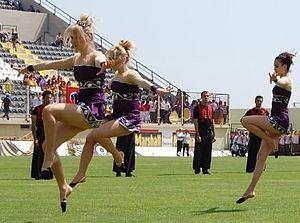
La Turquie, en forme longue la république de Turquie, en turc : Türkiye et Türkiye Cumhuriyeti, est un pays transcontinental situé aux confins de l'Asie et de l'Europe. Elle a des frontières avec la Grèce et la Bulgarie à l'ouest-nord-ouest, la Géorgie et l'Arménie à l'est-nord-est, l'Azerbaïdjan et l'Iran à l'est, l'Irak et la Syrie à l'est-sud-est. Il s'agit d'une république à régime présidentiel dont la langue officielle est le turc. Sa capitale officielle est Ankara depuis le 13 octobre 1923. La Turquie est bordée au nord par la mer Noire, à l'ouest par la mer Égée et au sud-ouest par la partie orientale de la mer Méditerranée : le bassin Levantin. La Thrace orientale et l'Anatolie sont séparées par la mer de Marmara.